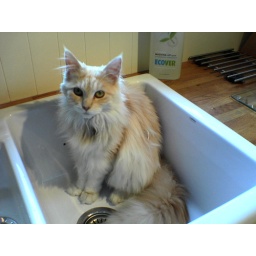
daisy in the kitchen sink 03